Operation Barrel Roll

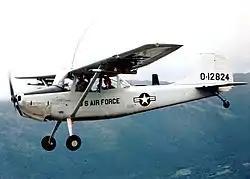
The Cessna O-1 Bird Dog FAC aircraft was unmarked when flown by Raven Forward Air Controllers.

The Air Commando sergeants, James J. Stanford and Charles Larimore Jones discovered the problem, obtained manuals on forward air control and went to work to resolve the issue. In short order, they arranged rides in Air America and Continental Air Services aircraft and began marking ground targets. The expedient worked and the sergeants, using radio call sign "Butterfly", succeeded brilliantly.